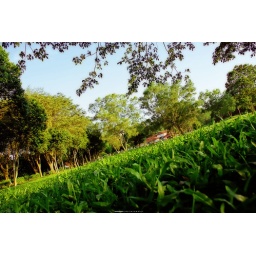
green grass in the evening